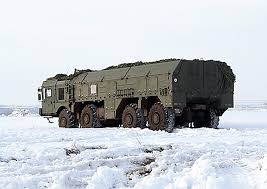
Label: Air Defense